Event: Nepal Earthquake
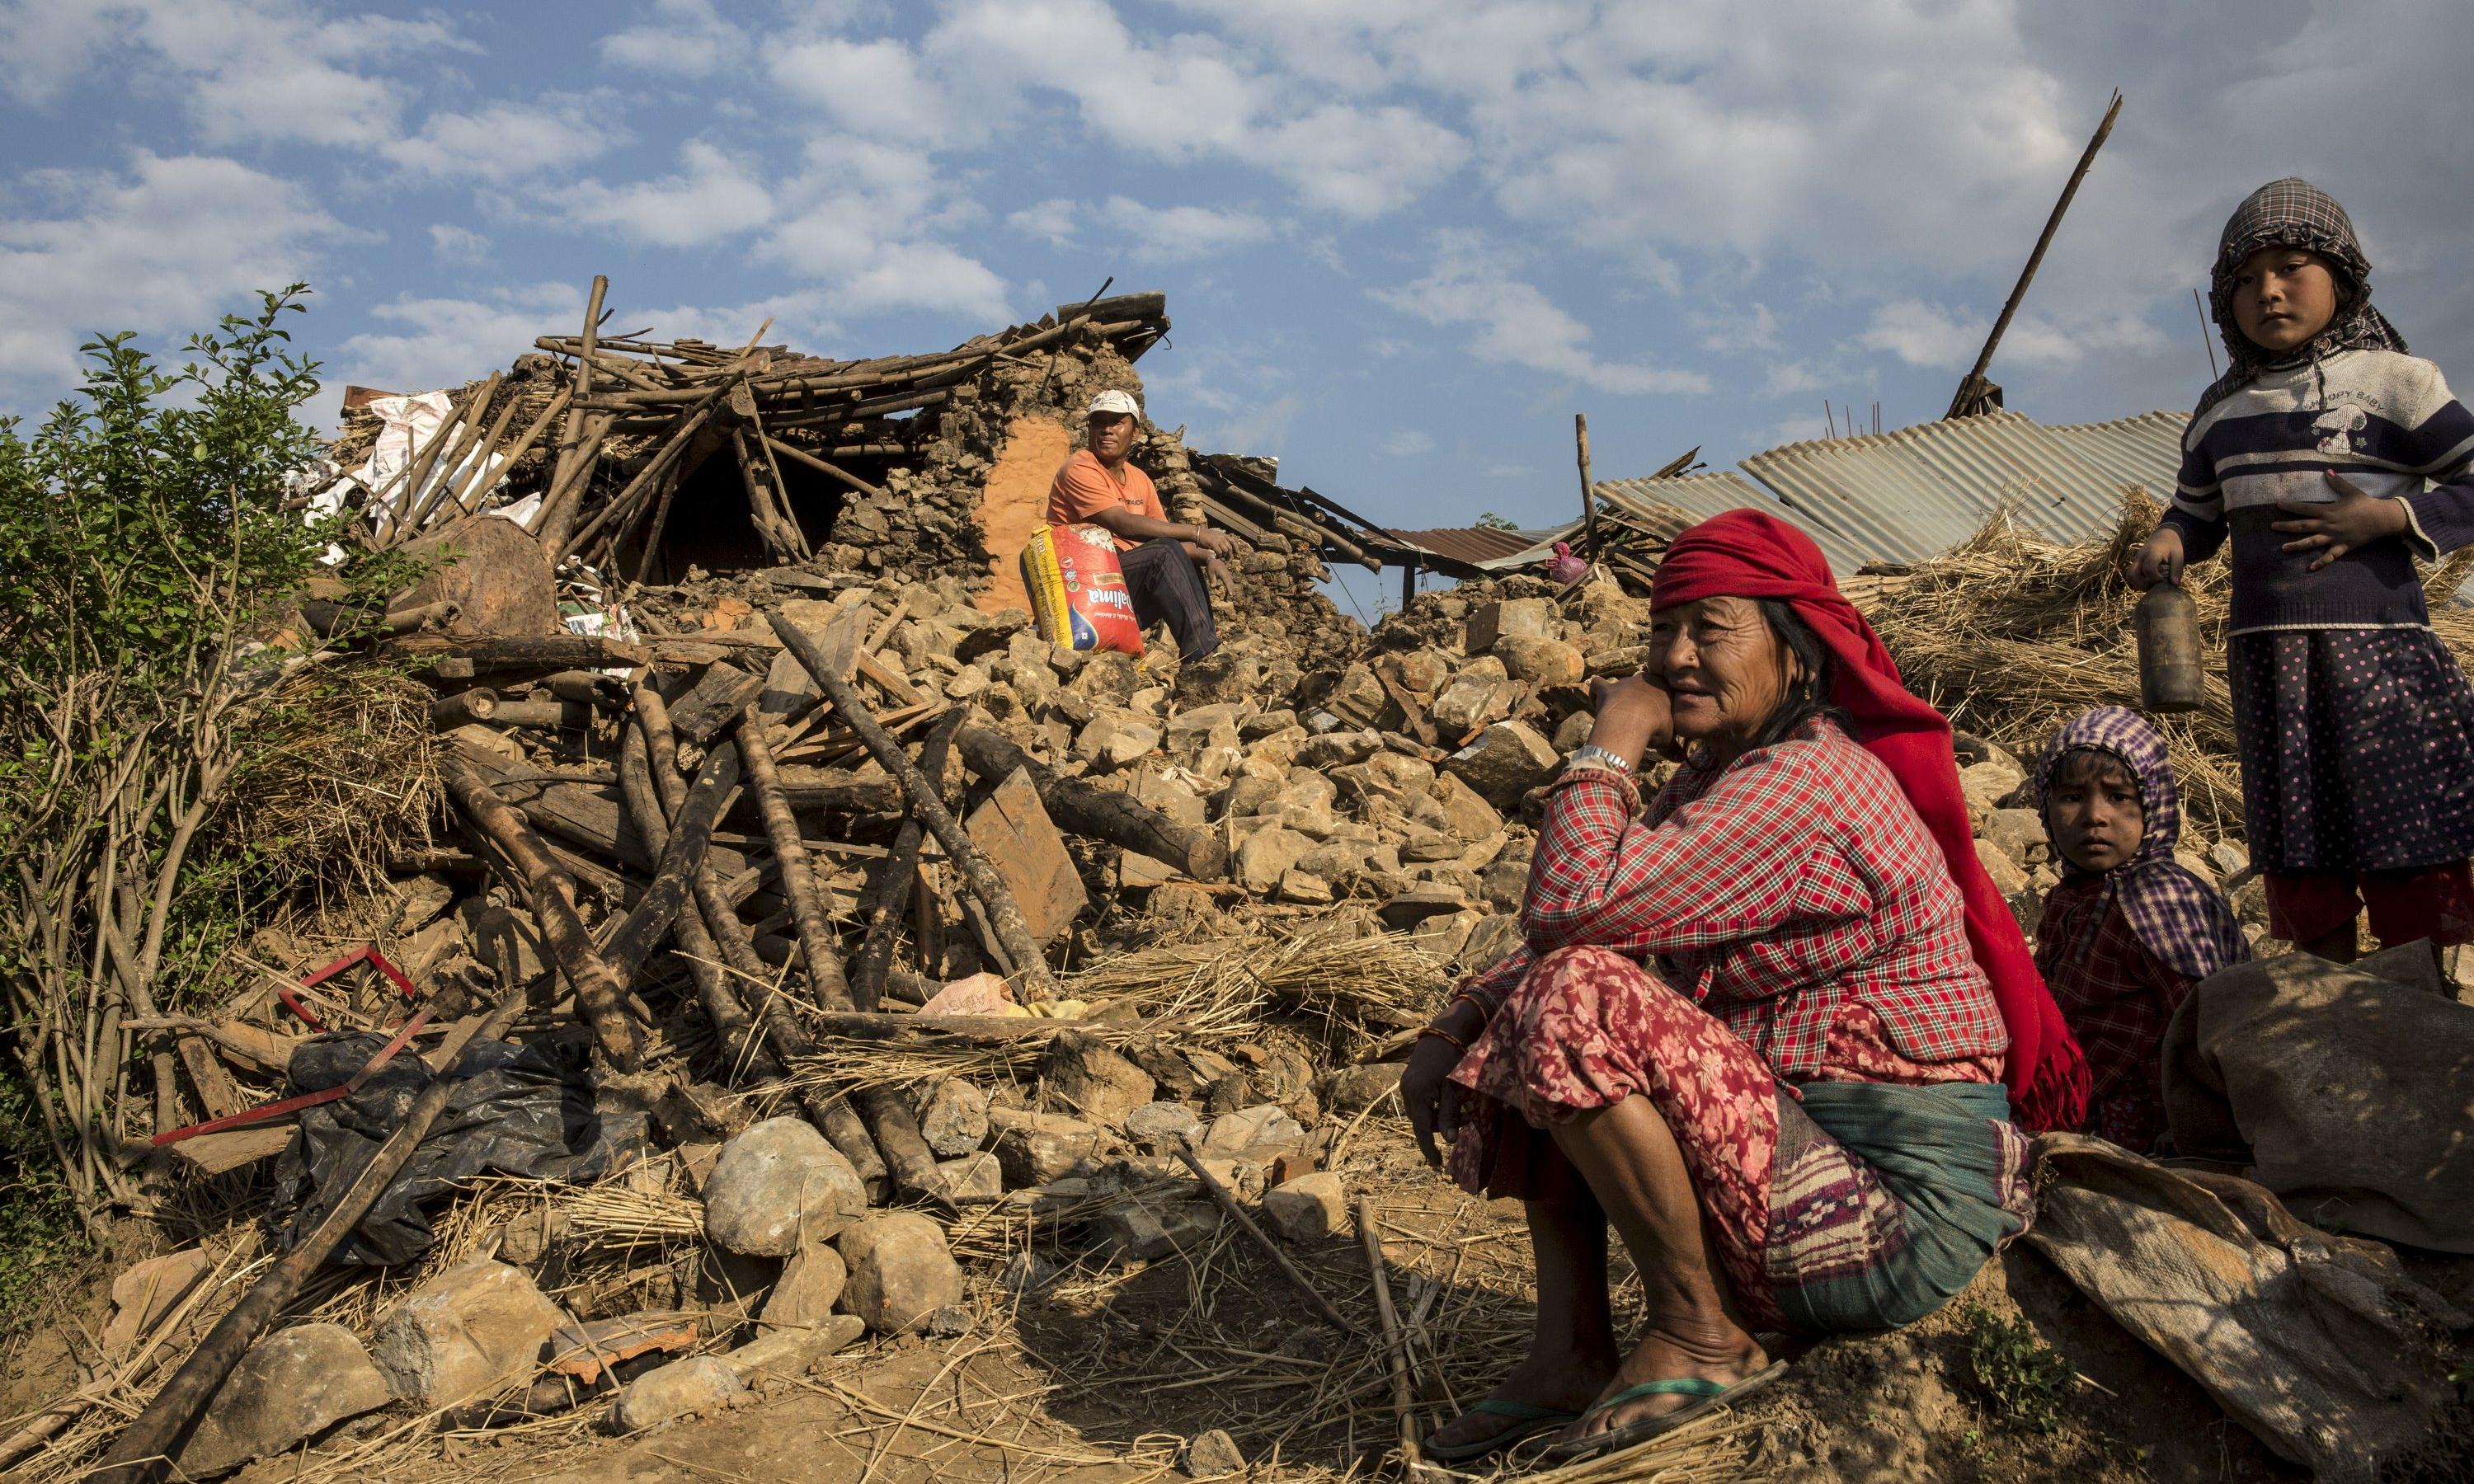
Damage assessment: damage